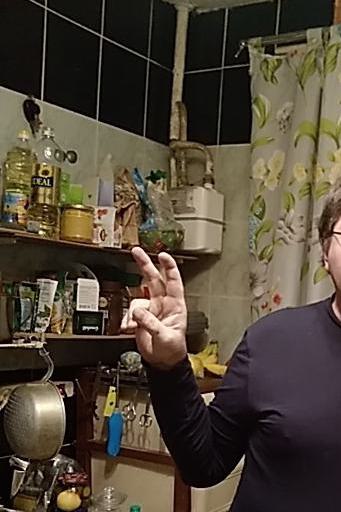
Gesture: peace